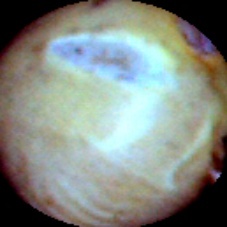
Label: Skin-damaged